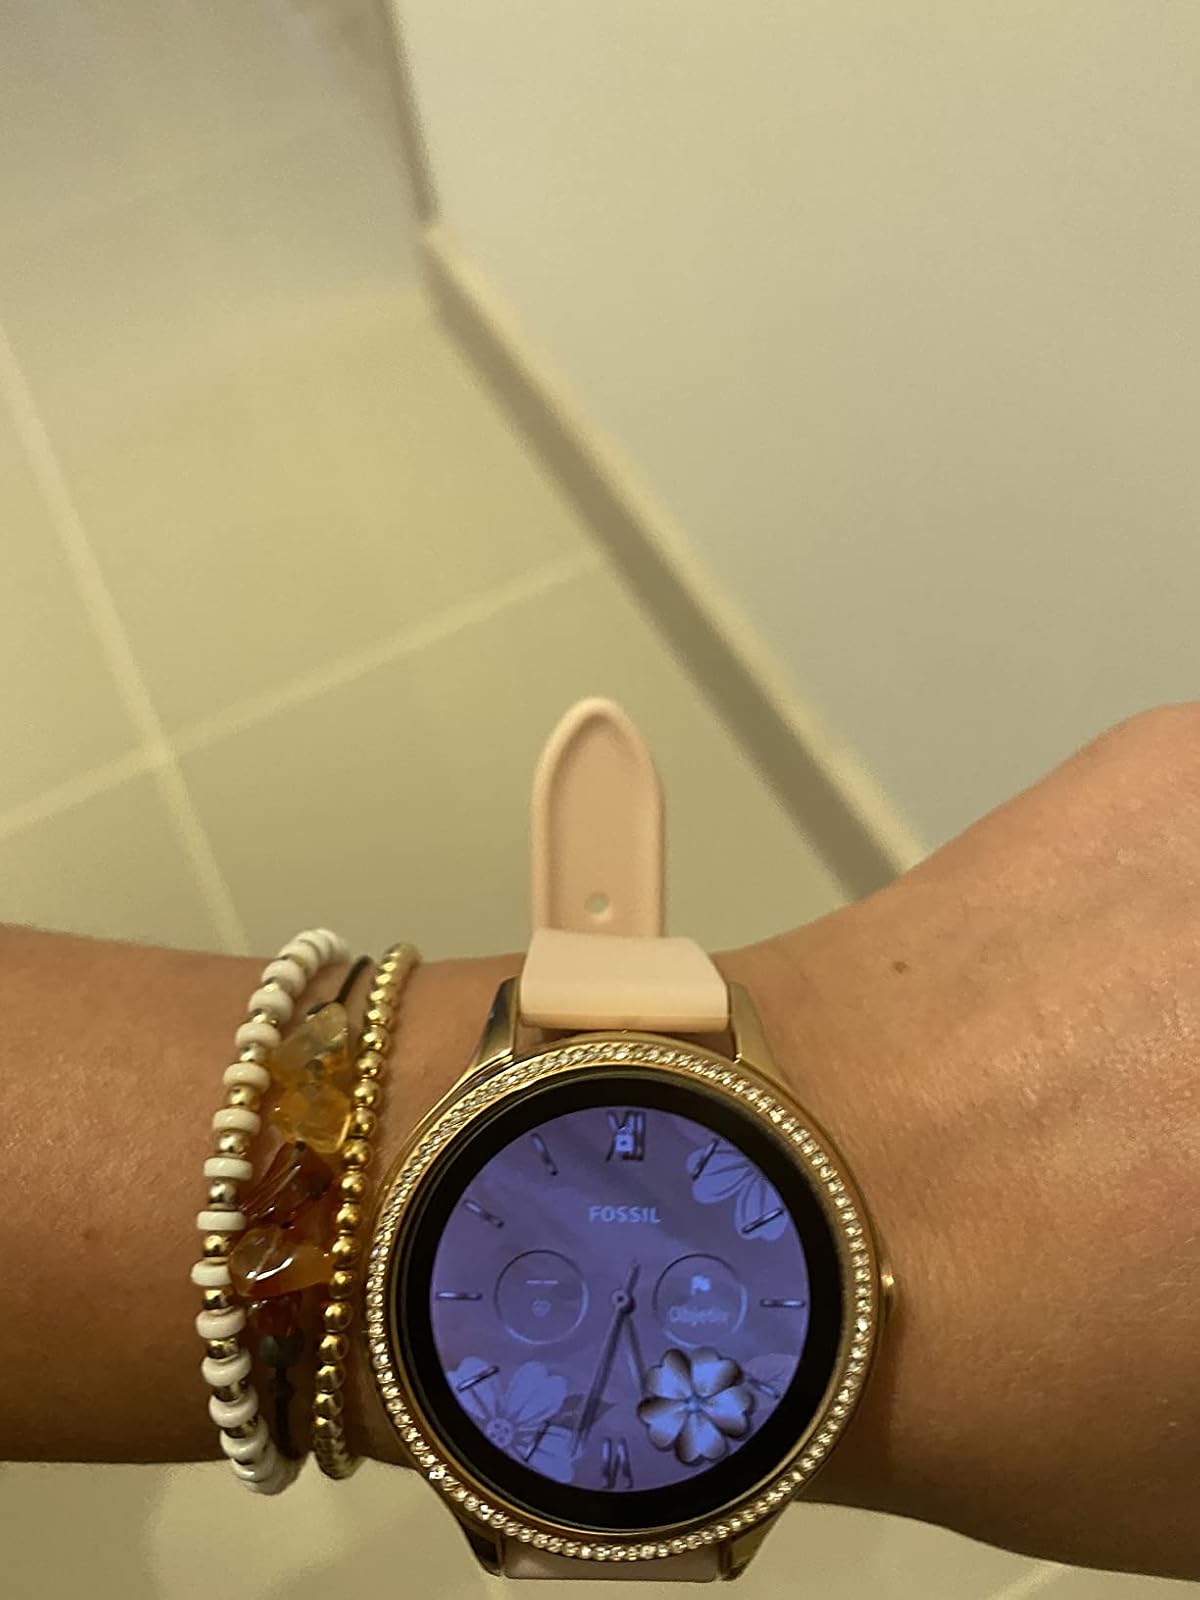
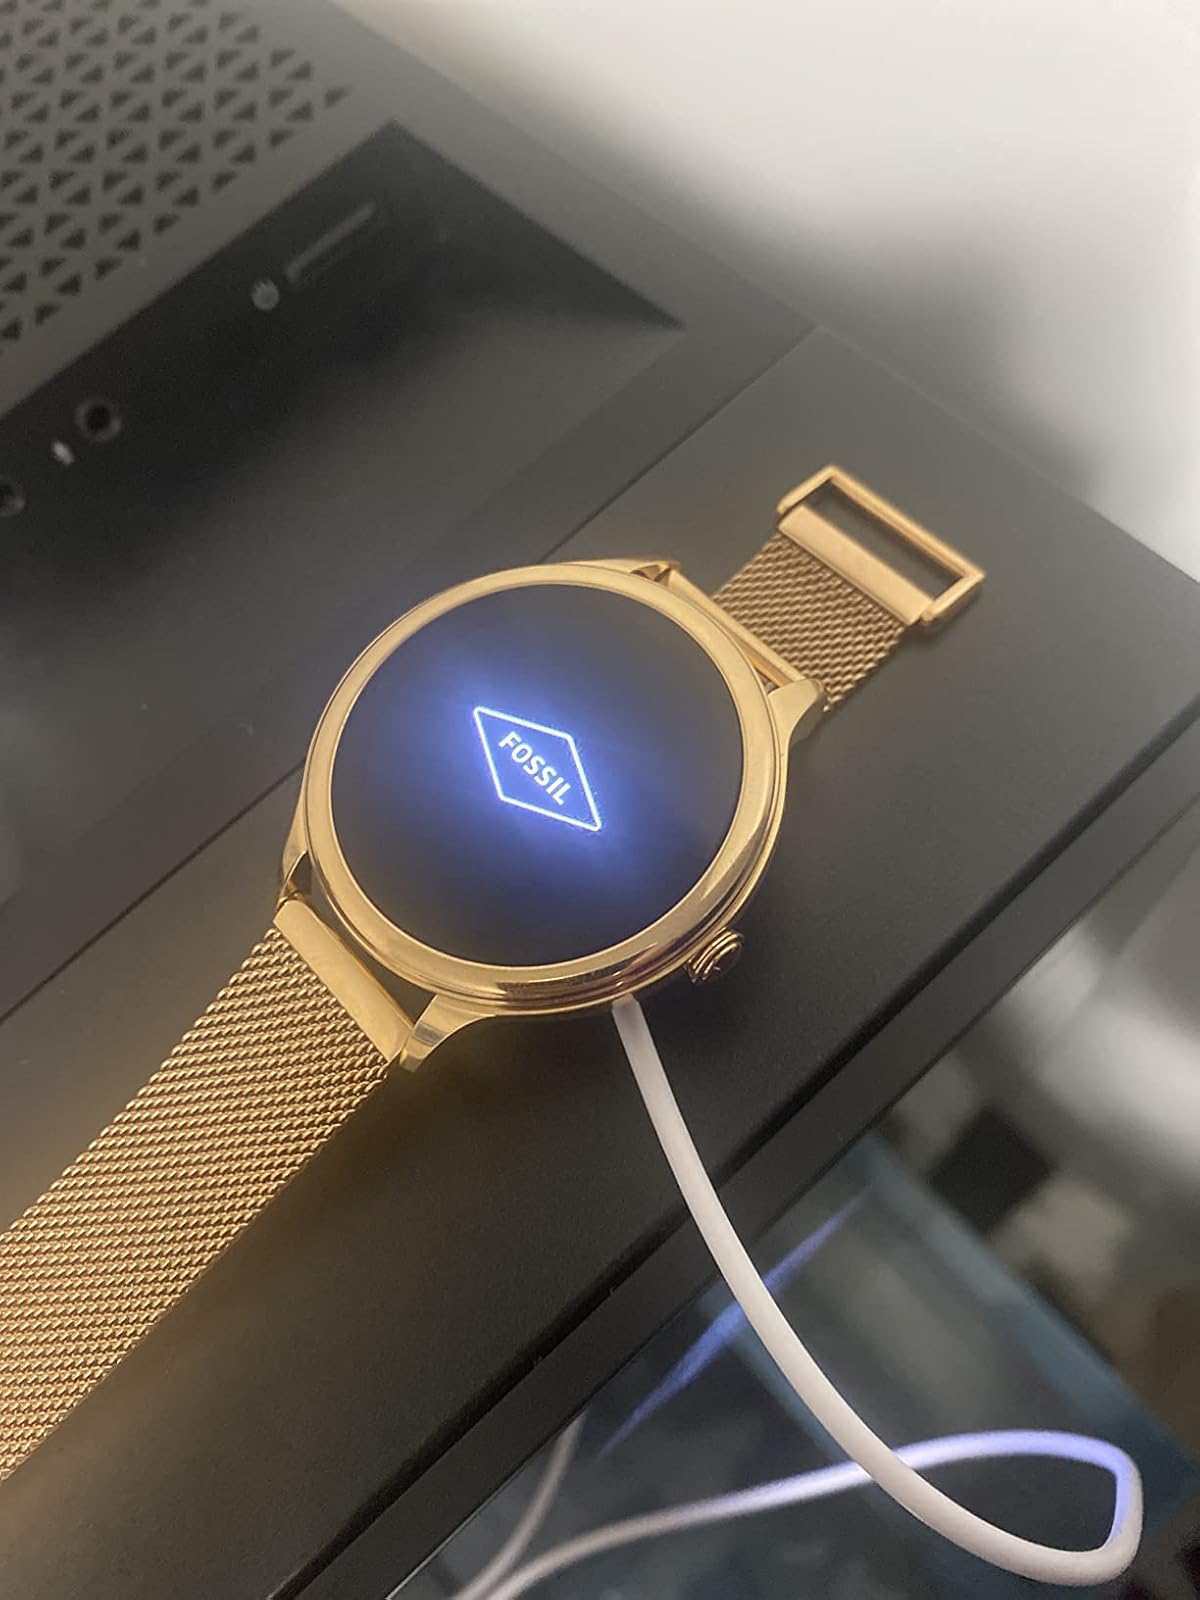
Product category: smartwatch
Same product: no